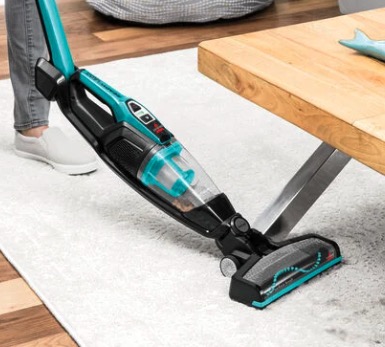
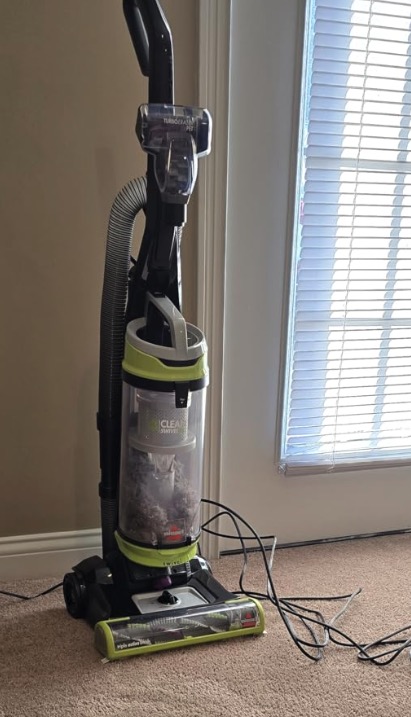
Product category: items_vacuum
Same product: no